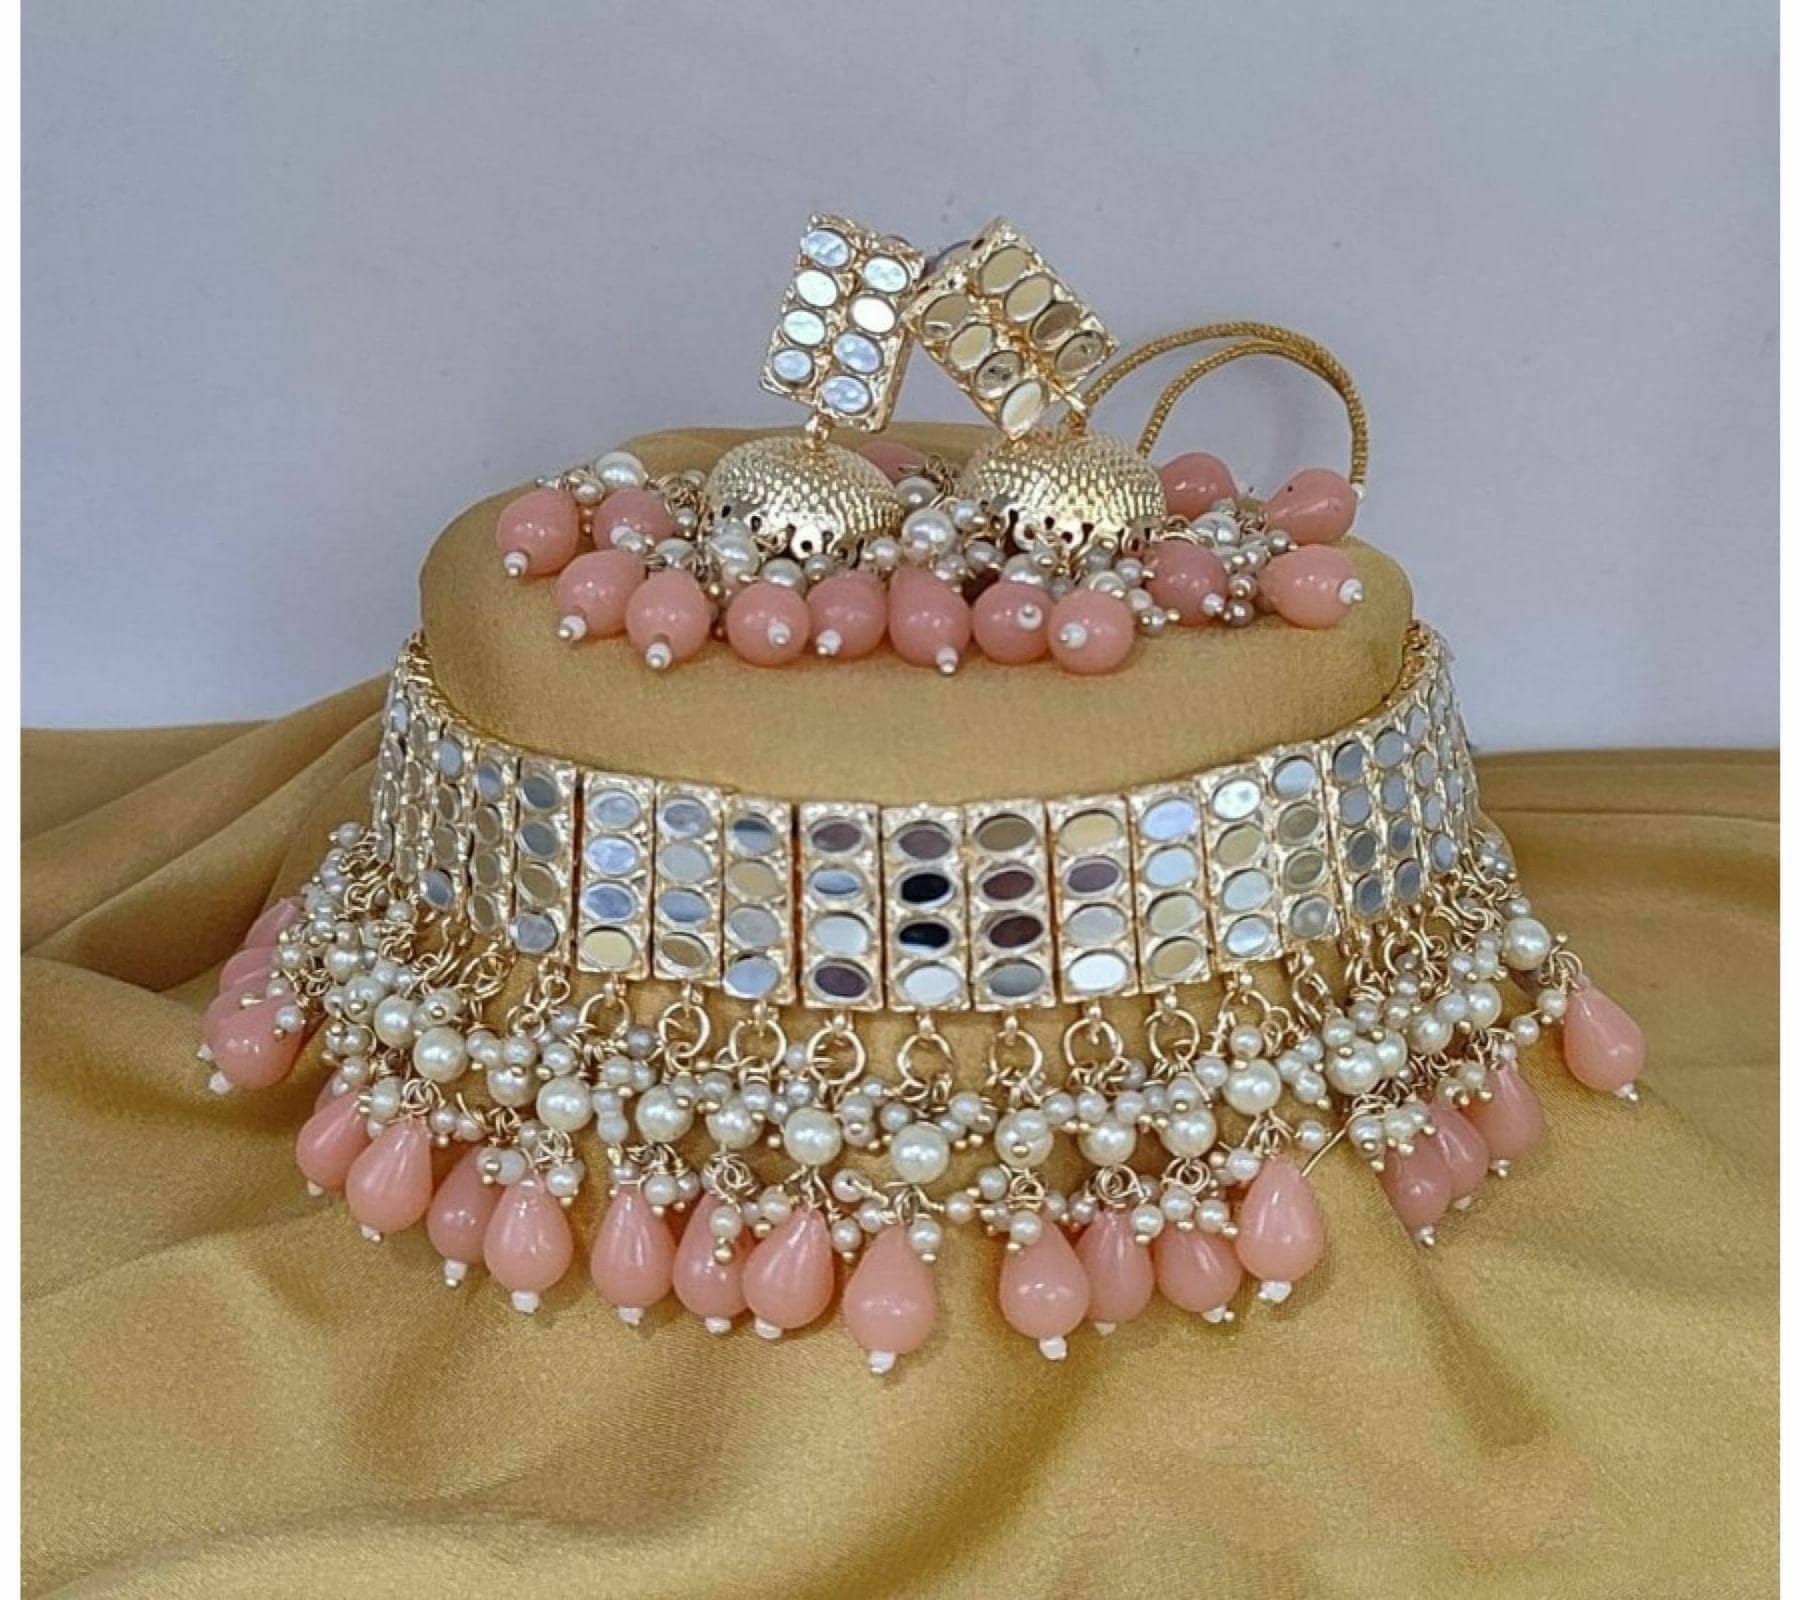
 Gyaan Jewels Handmade Alloy Earring and Necklace Set Pink, White, Gold (Women) Free Size
Type: Necklaces
Brand: Gyaan Jewels
Price: Rs. 552
 Gyaan Jewels Handmade Alloy Earring and Necklace Set Pink, White, Gold (Women)
Features: These are very easy to use being lightweight and has a design which makes it very comfortable,Superior quality and skin friendly,Made from premium quality material this product assures to remain in its original glory even after years of usage,Perfect gift ideal valentine, birthday, anniversary gift your loved ones
Included: Jewellery Set